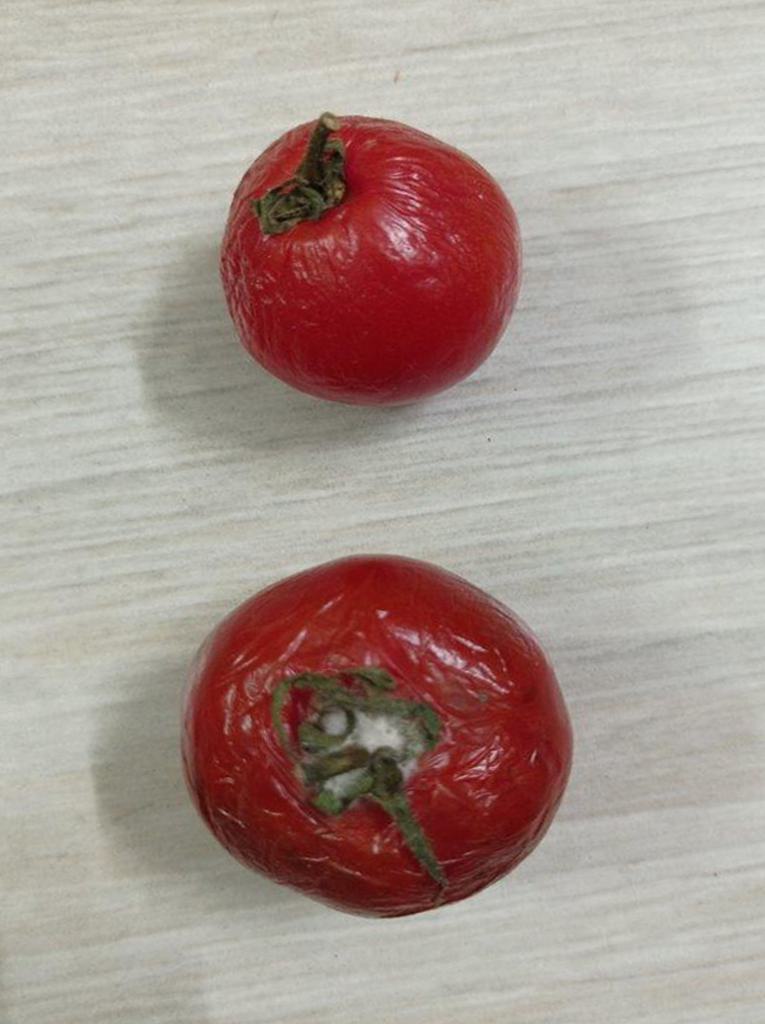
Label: Rotten